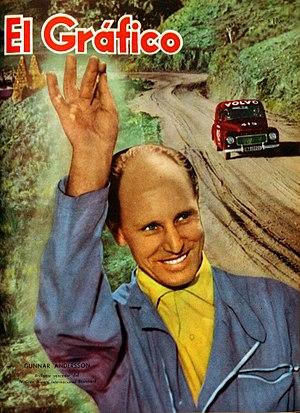
Les Volvo PV 444 et la PV 544 sont des automobiles construites par la firme Volvo.
Gunnar Andersson est un pilote de rallye et sur circuit suédois, né le 17 avril 1927 dans la province de Dalsland, mort le 9 juin 2009.